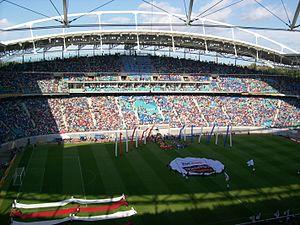
Le Red Bull Arena, anciennement appelé Zentralstadion, est le plus grand stade de football de la ville de Leipzig, située dans le Land de Saxe en Allemagne. Il a une capacité de 42 959 places.